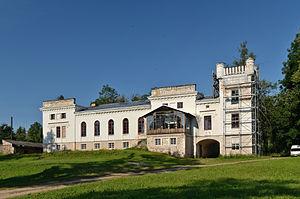
Sõmerpalu est un petit bourg dans le comté de Võru, en Estonie. C'est le centre administratif de la commune de Sõmerpalu.
Le comté de Võru est l'un des 15 comtés d'Estonie. Il est situe à l'extrême sud-est du pays, accolé aux frontières russe et lettone. Il entoure la petite ville de Võru.
Voici une liste de manoirs en Estonie.